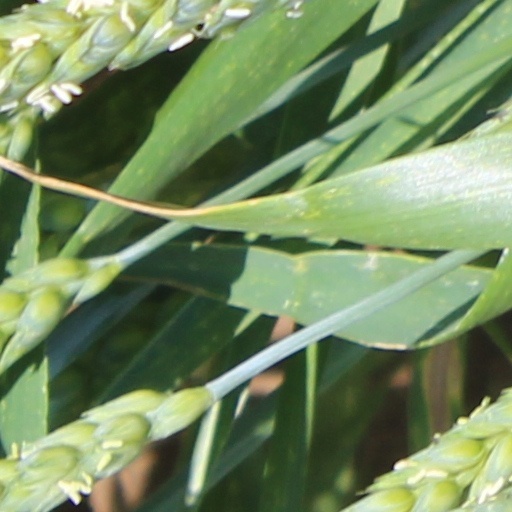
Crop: wheat